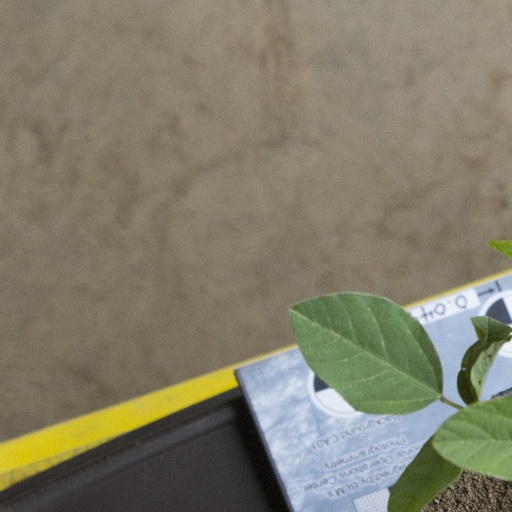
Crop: soybean